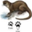
Label: otter